Spalirisos

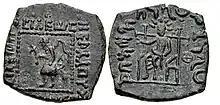
Coin of Spalirises as King of Kings

Spalirisos, also spelled Spalirises, (Greek: , (epigraphic); Kharosthi:) was an Iranian king who ruled Arachosia in the 1st century BCE.